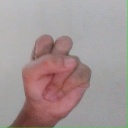
अक्षर: स